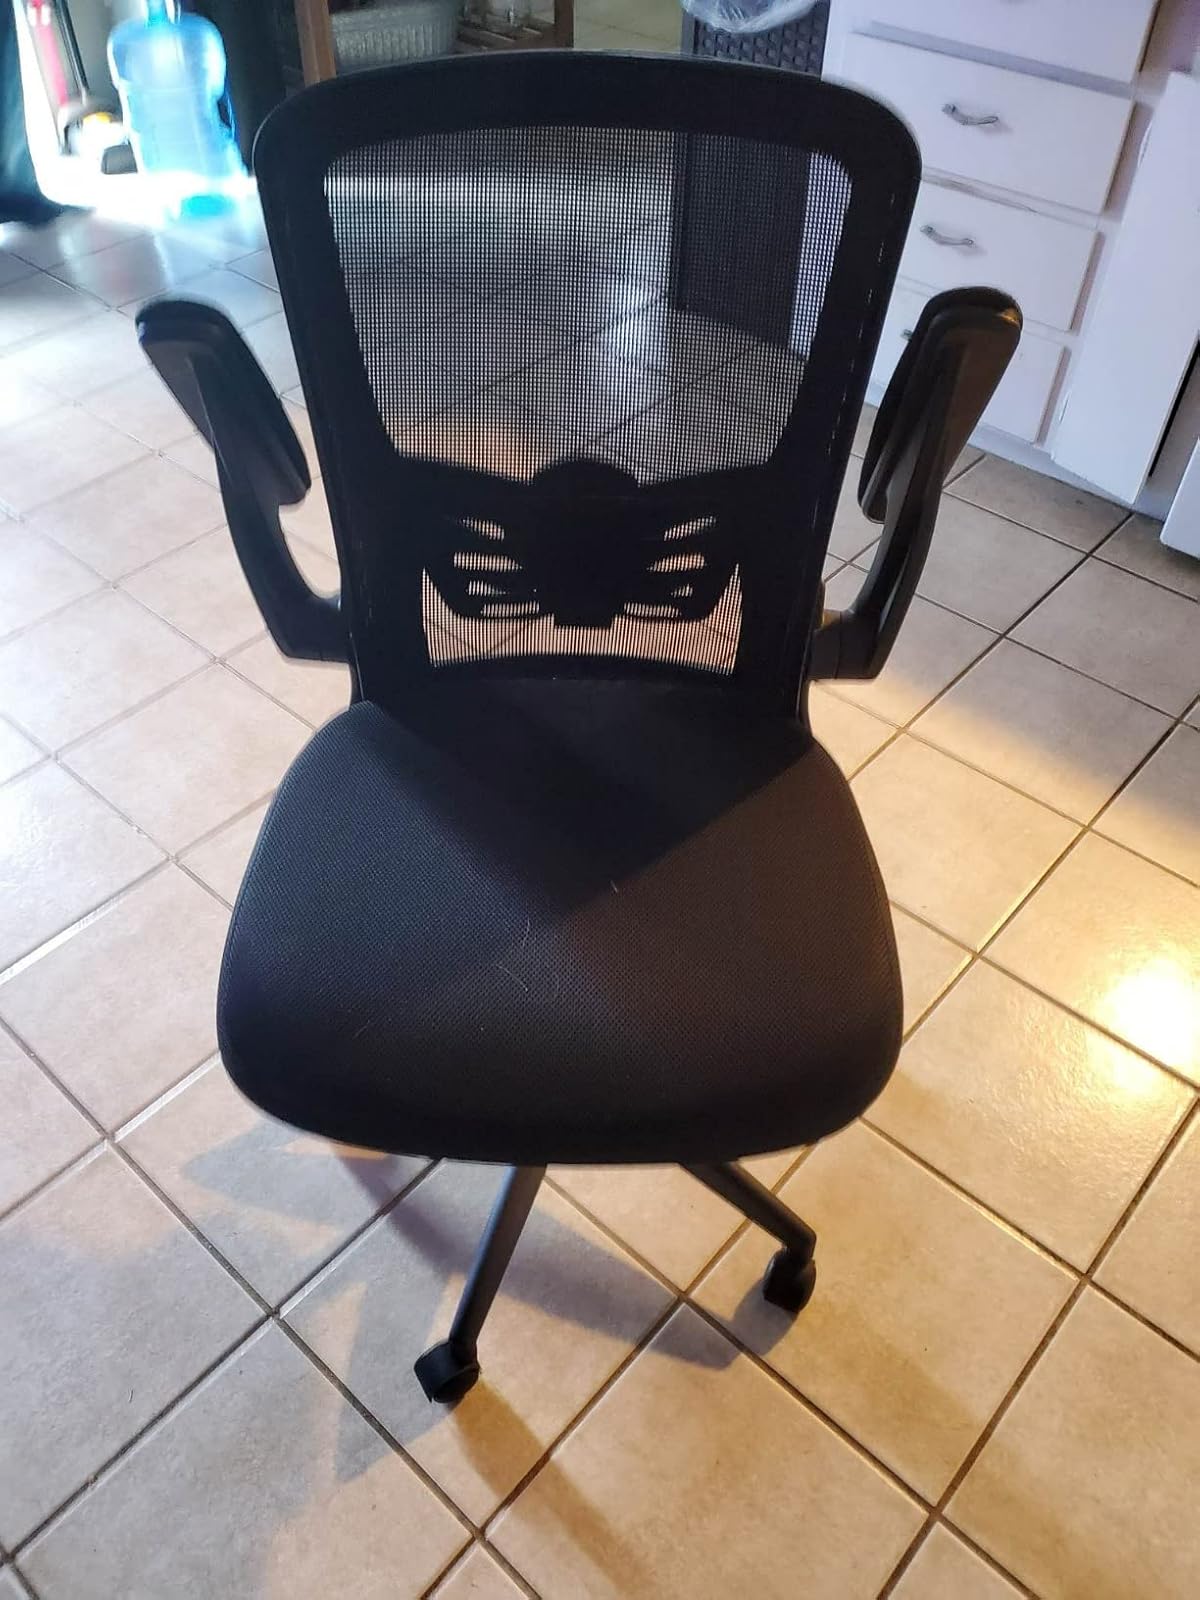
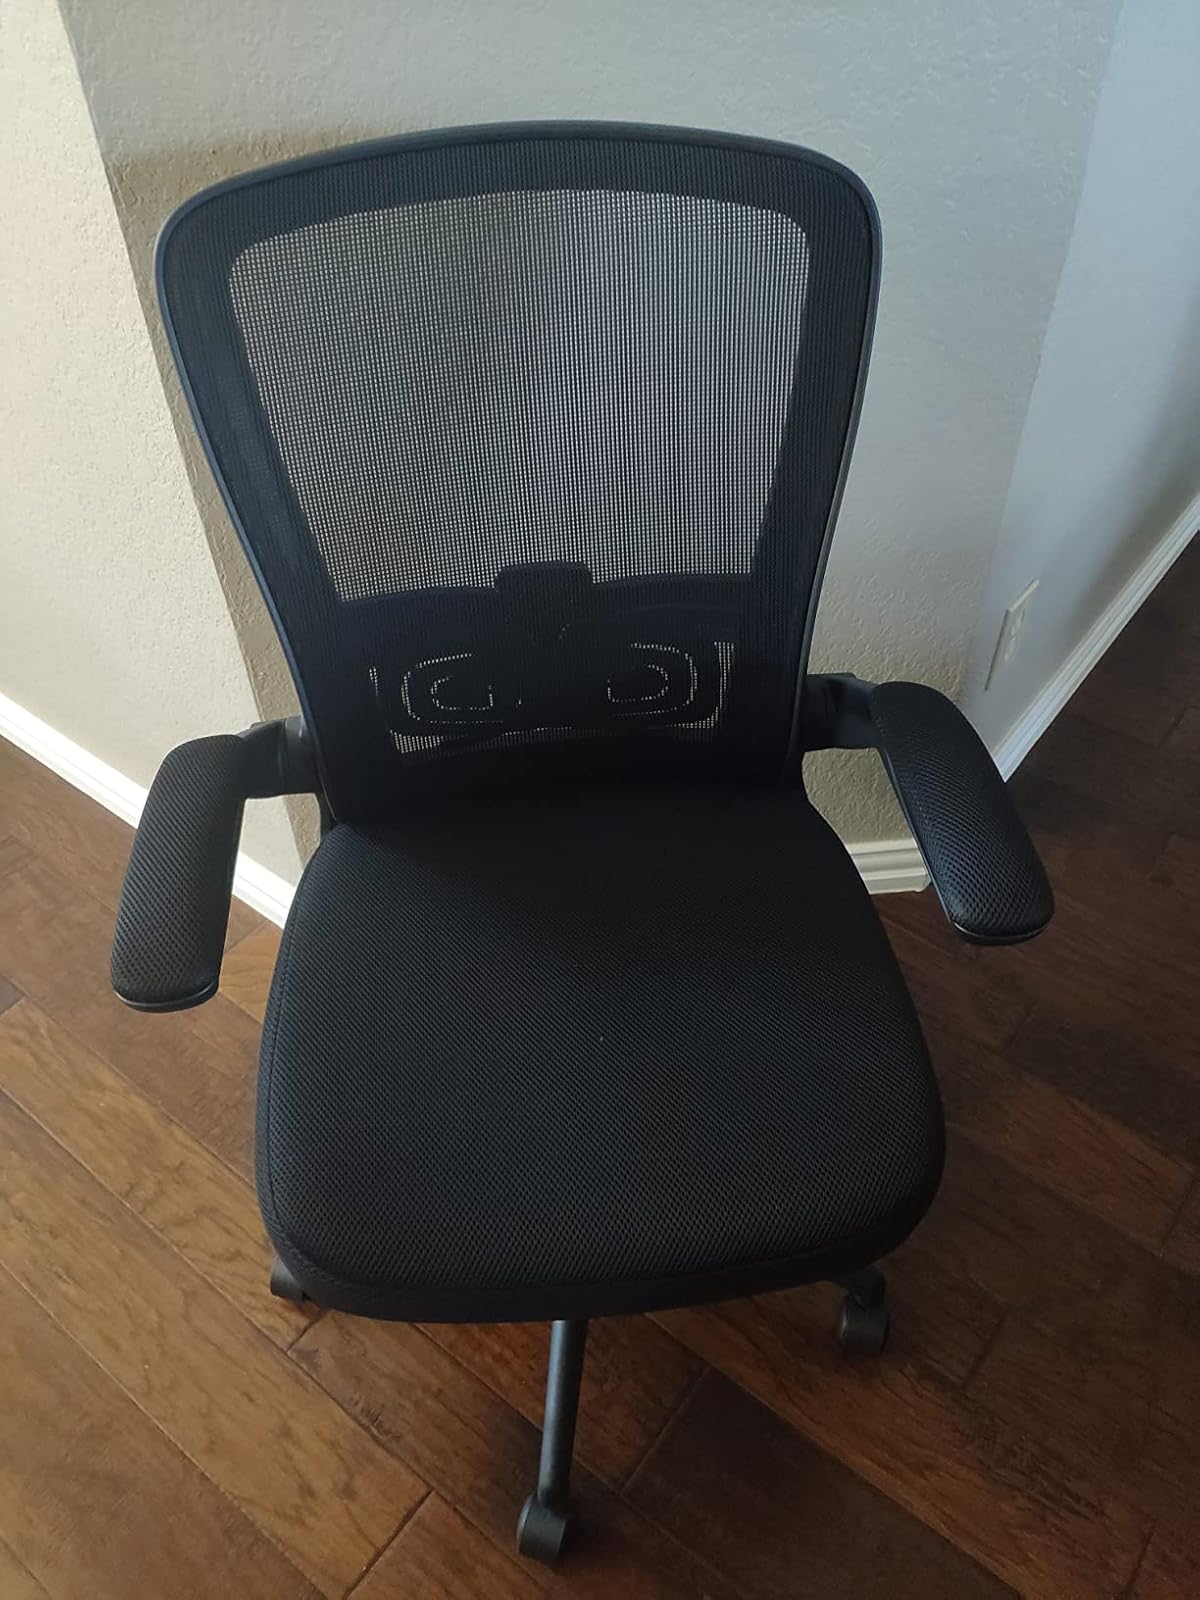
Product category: items_chair
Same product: yes